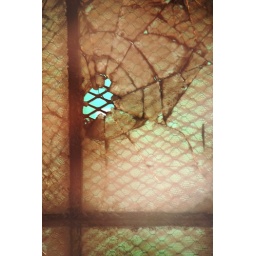
Window on a building at the train depot in the Haymarket.